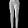
Label: Trouser